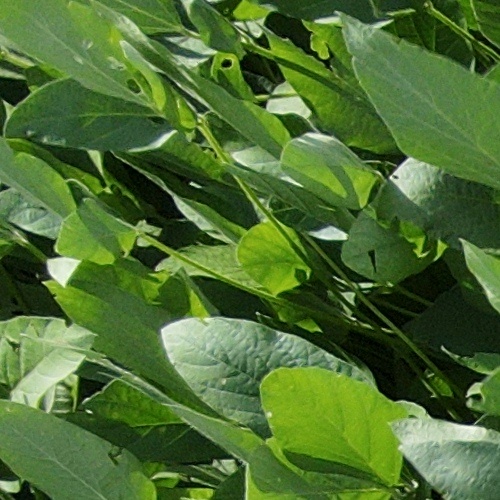
Label: Caterpillar